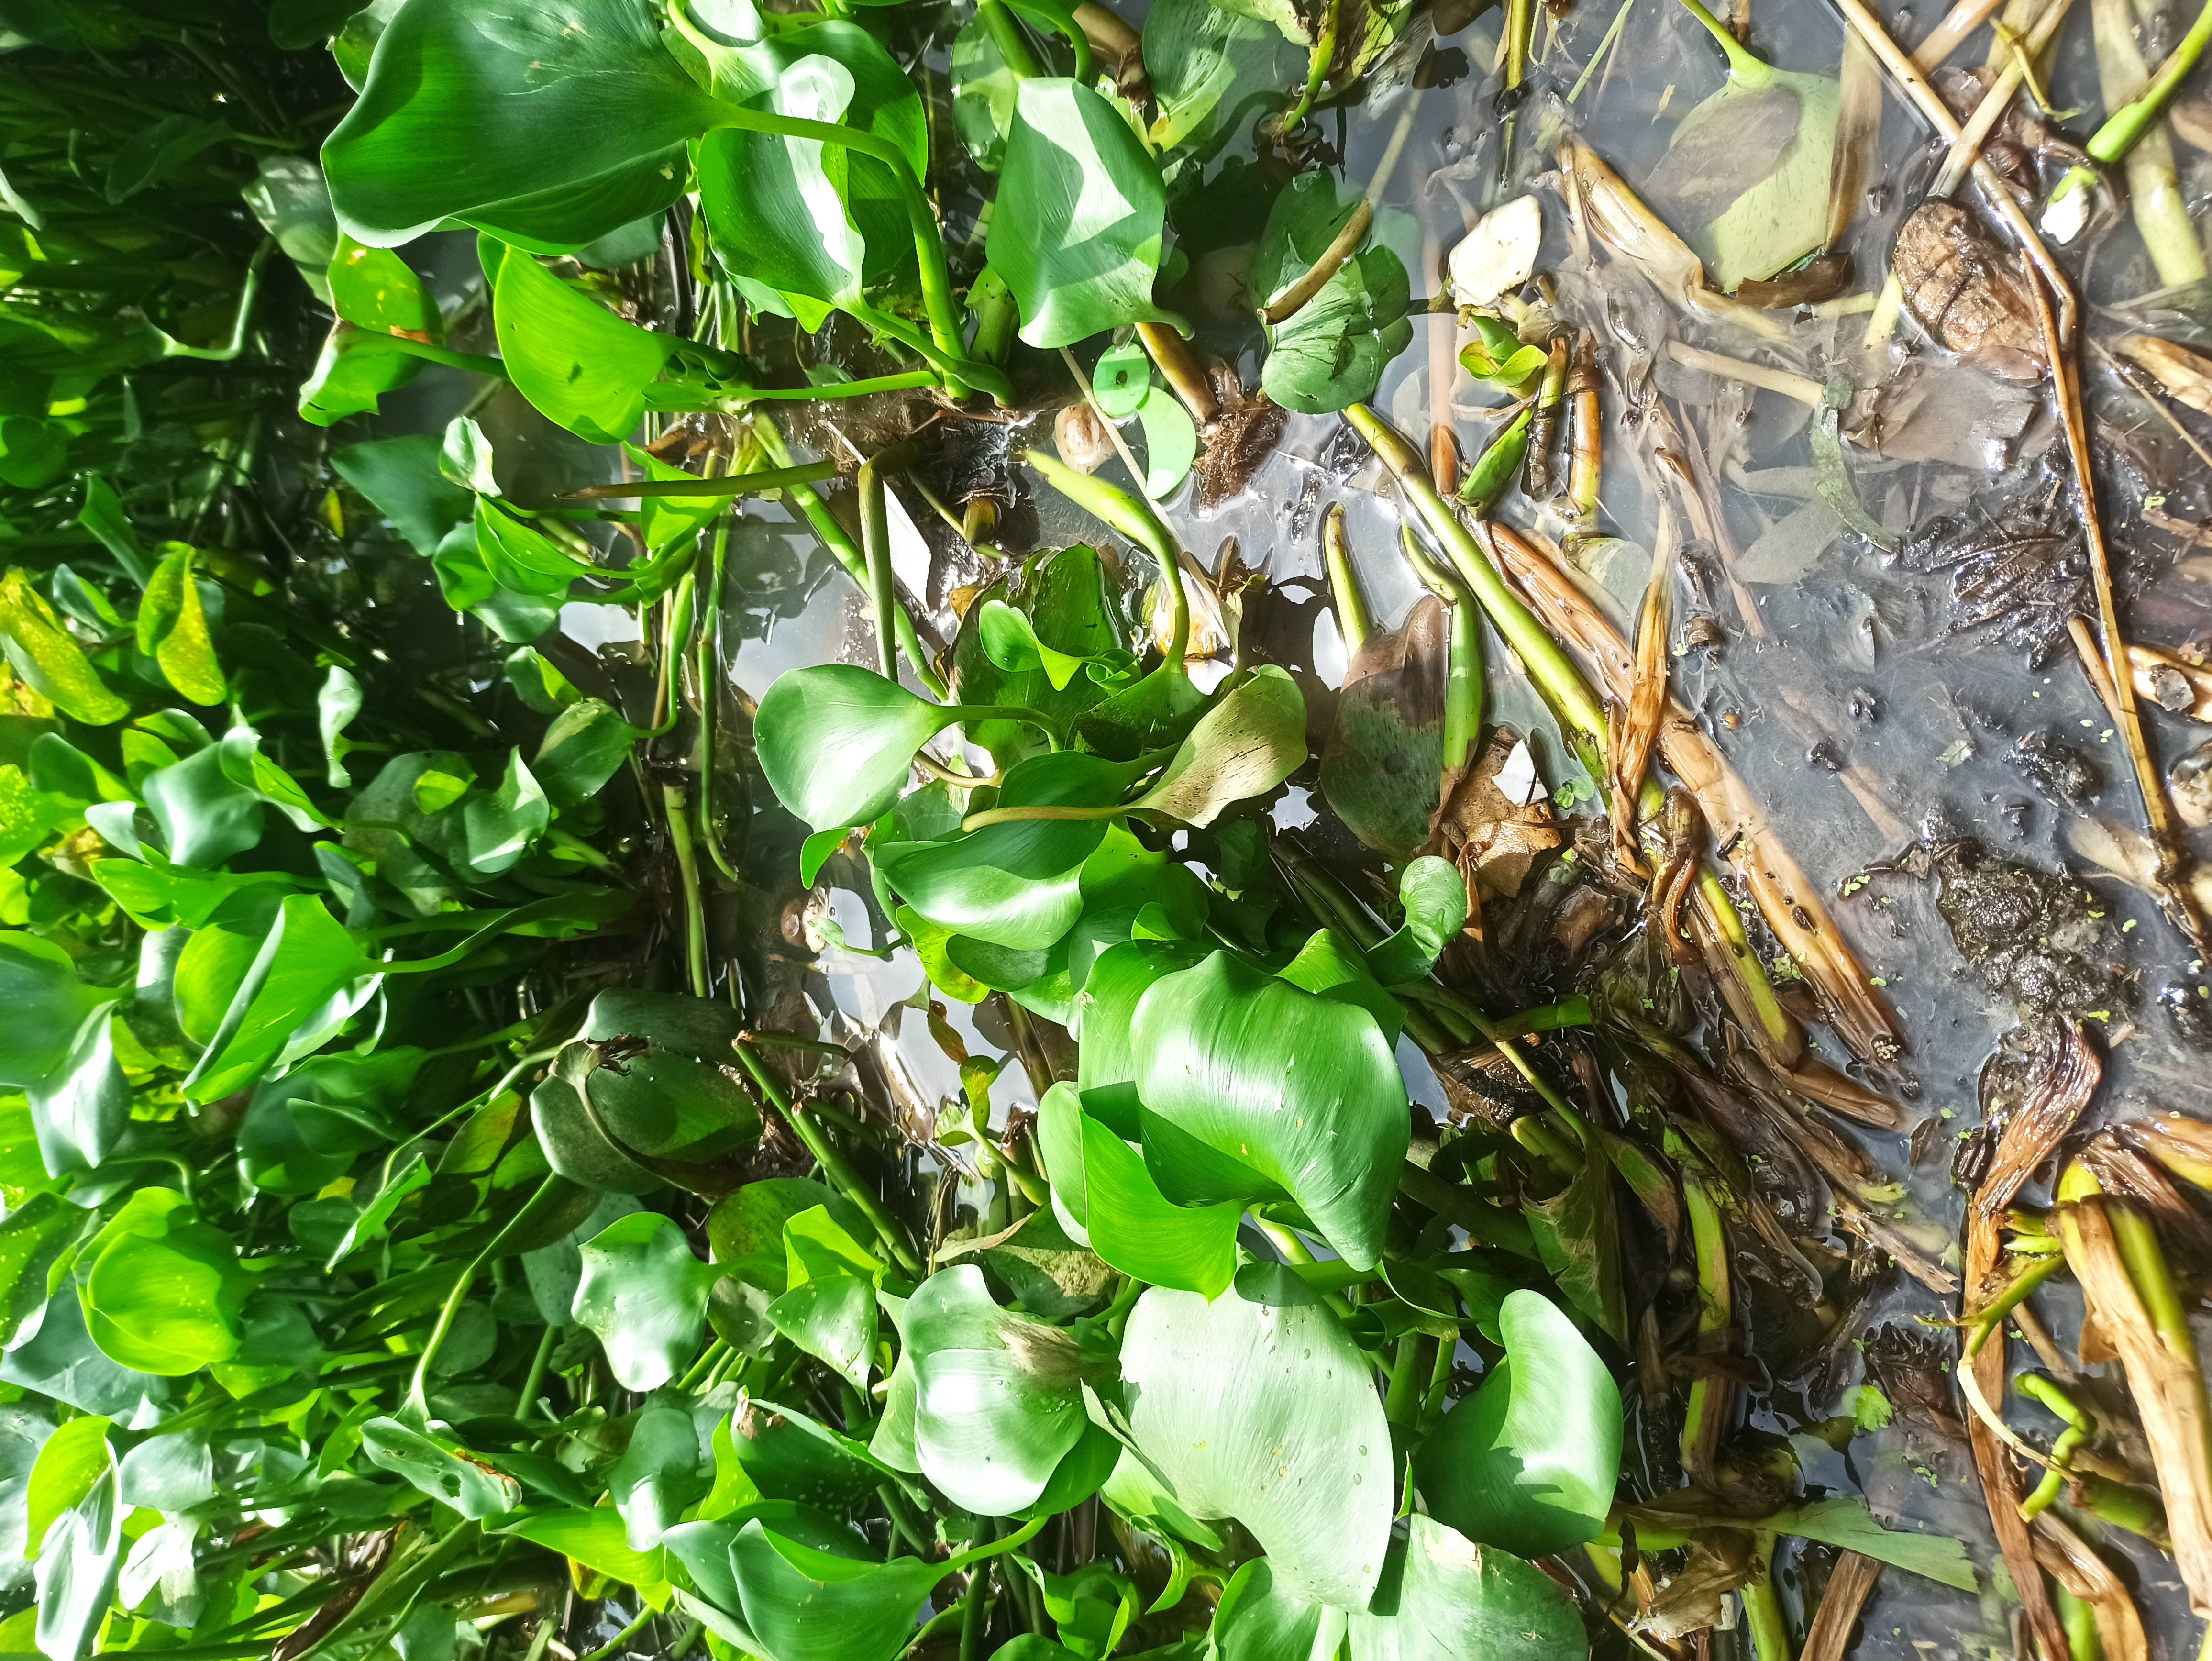
Species: Common Water Hyacinth (Eichornia crassipes)